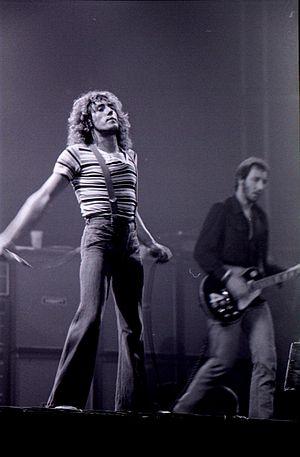
Voici une liste de concerts donnés par le groupe de rock britannique The Who.
Hugh Fitzcairn est un personnage de fiction de l'Univers d'Highlander joué par Roger Daltrey. C'est un des plus vieux amis de Duncan MacLeod, qu'il connaît depuis 358 ans. Le personnage est apparu pour la première fois dans l'épisode La traque dans la série télévisée Highlander. Il est tué par Kalas à Paris, devant la cathédrale Notre-Dame.
Roger Harry Daltrey, né le 1ᵉʳ mars 1944 à Shepherd's Bush dans la banlieue de Londres, est un chanteur de rock britannique, membre fondateur du groupe The Who. Il a également été acteur dans de nombreux films, pièces de théâtre et téléfilms.